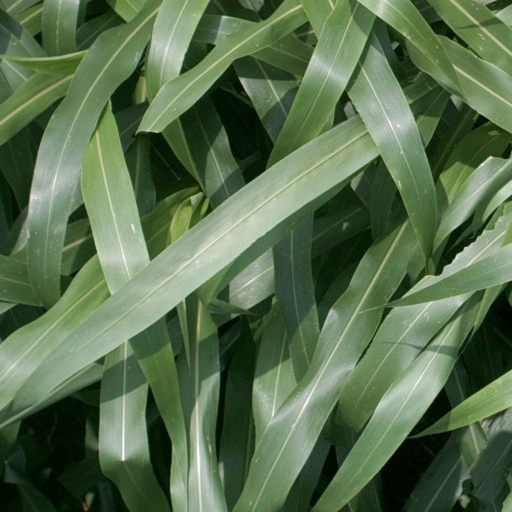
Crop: sorghum